Minke whale

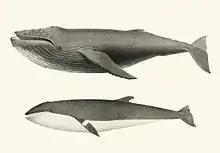
Comparison of humpback and minke whale. Illustration by Charles Melville Scammon (1825–1911).

Taxonomists further categorize the common minke whale into two or three subspecies; the North Atlantic minke whale, the North Pacific minke whale and dwarf minke whale. All minke whales are part of the rorquals, a family that includes the humpback whale, the fin whale, the Bryde's whale, the sei whale and the blue whale.